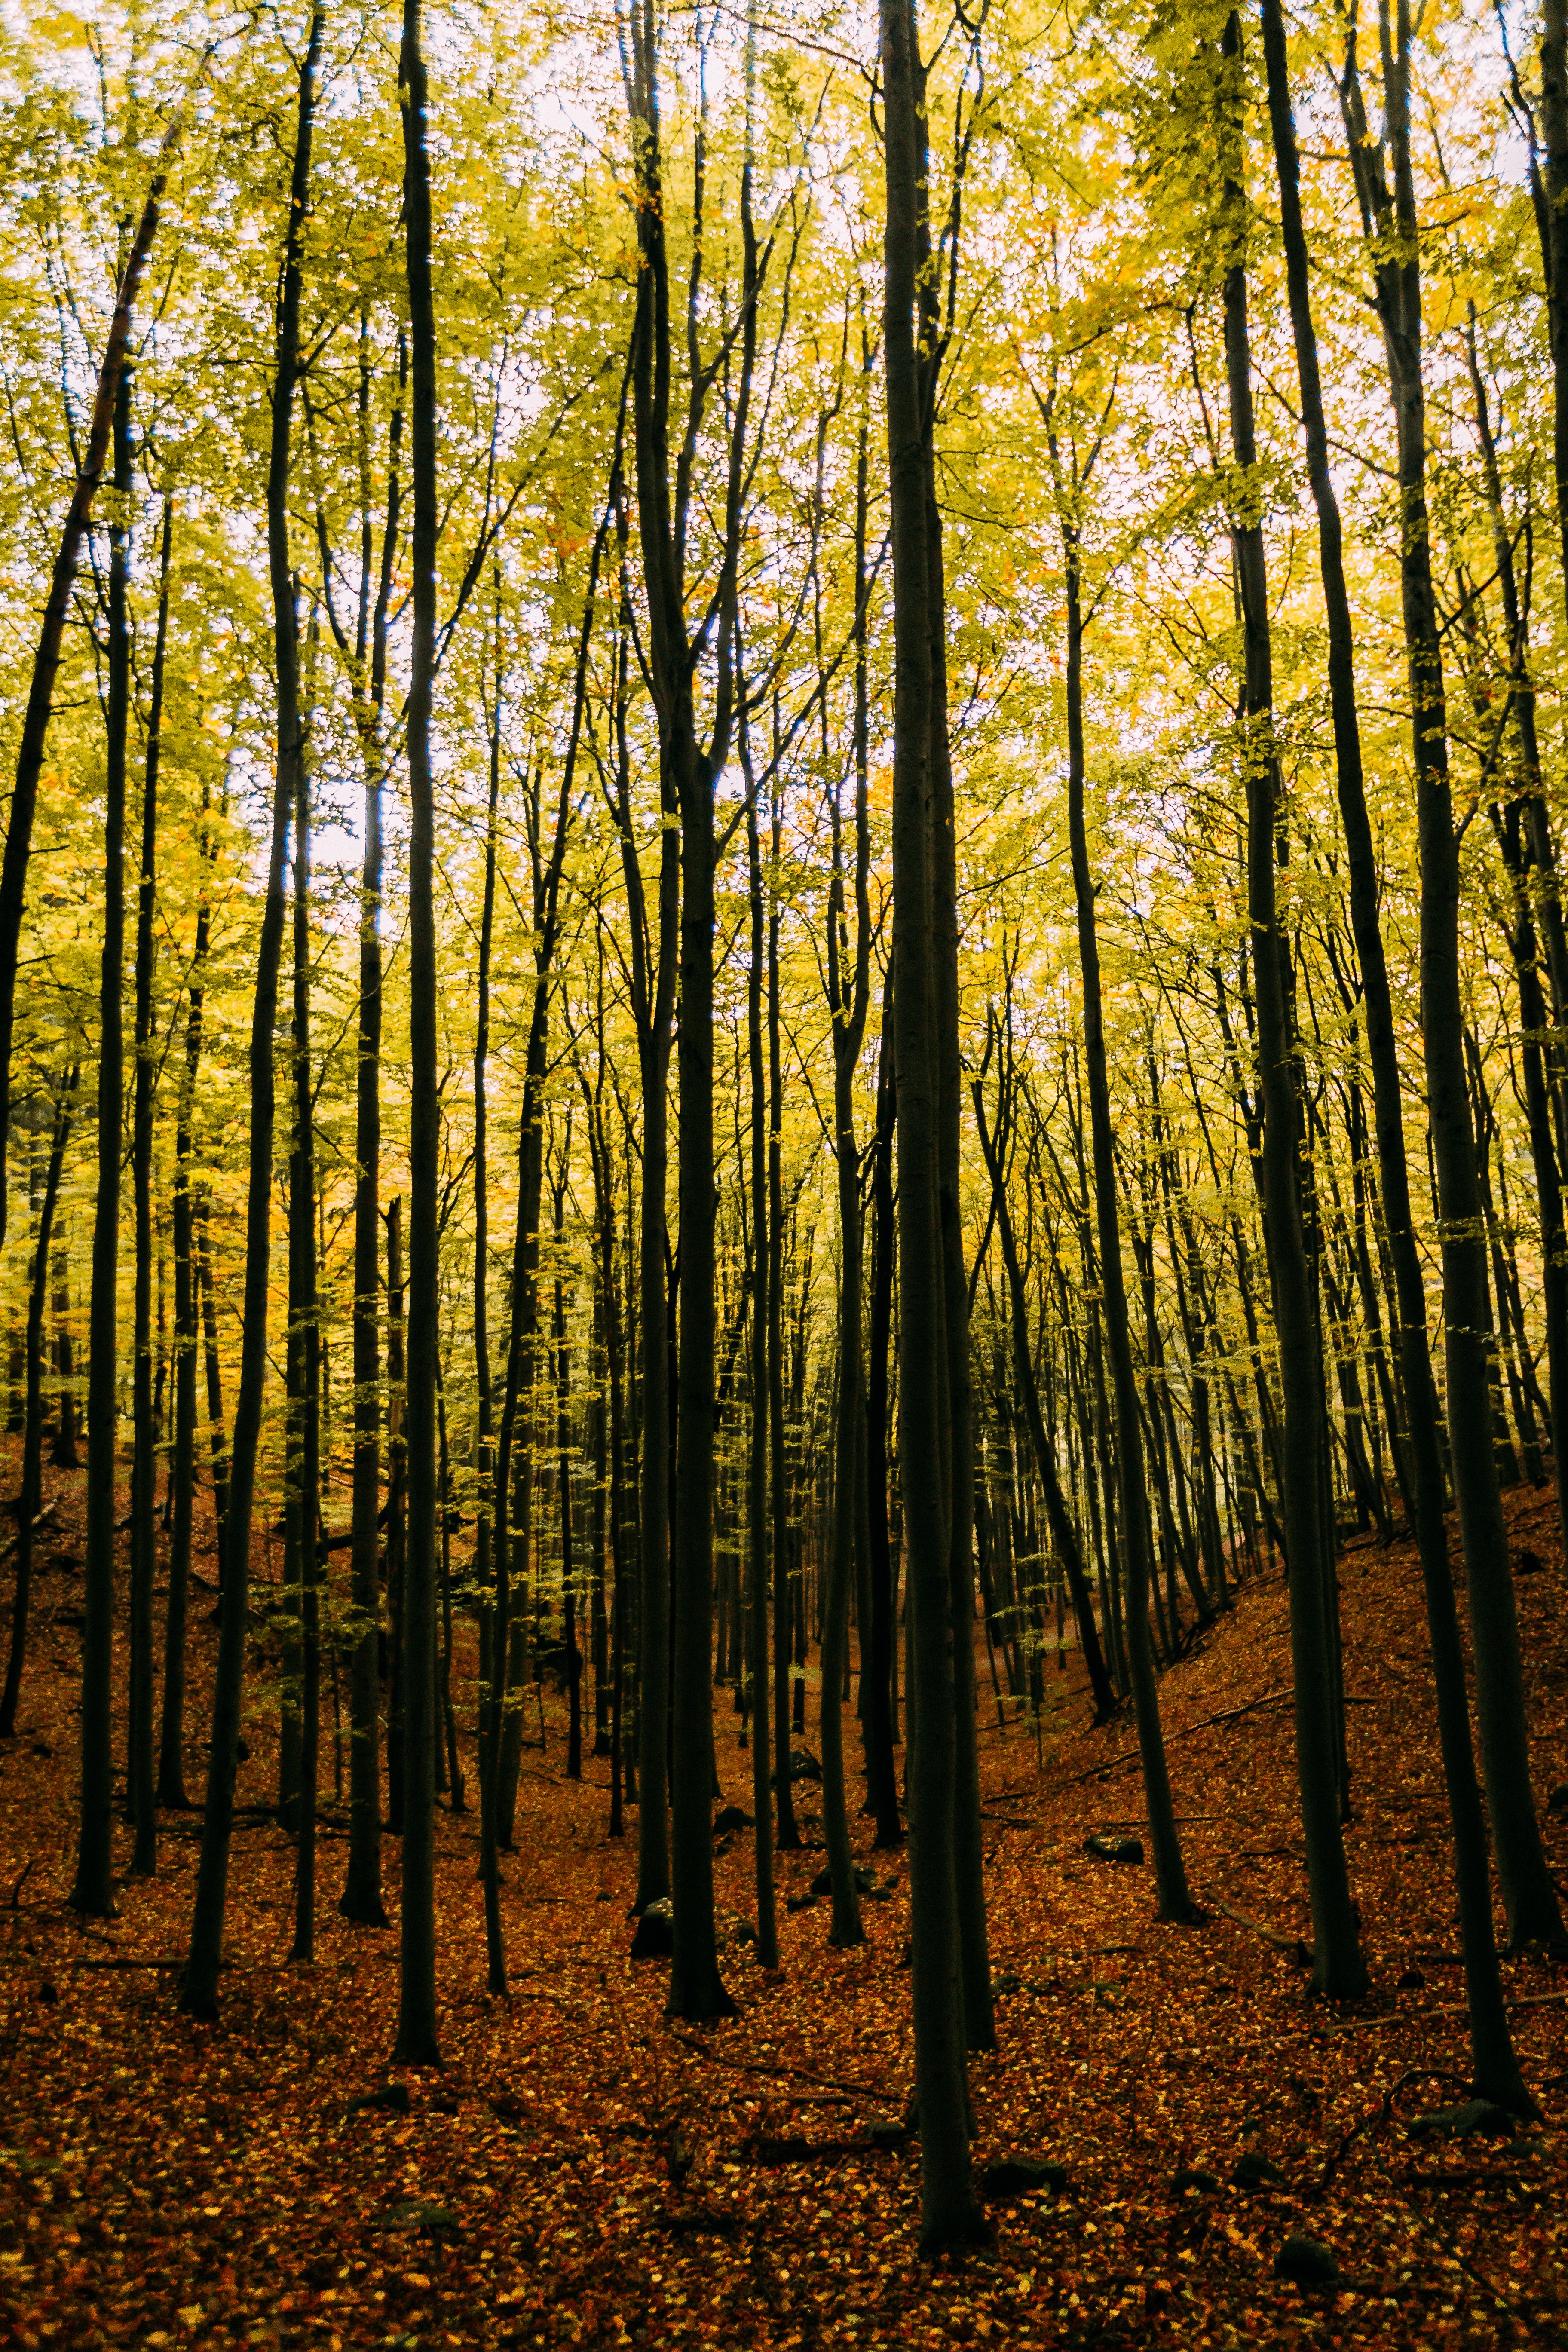
tree, nature, forest, branch, plant, sunlight, morning, leaf, autumn, season, deciduous, grove, woodland, habitat, ecosystem, biome, natural environment, plant stem, woody plant, temperate broadleaf and mixed forest, temperate coniferous forest